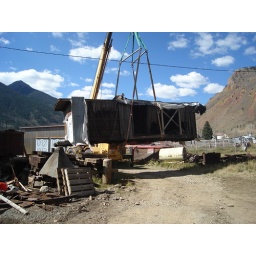
About as high as the car was lifted, and the overhead power line to the engine house was in the way.